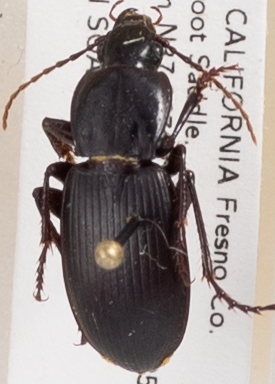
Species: Pterostichus ordinarius
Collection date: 2018-07-16
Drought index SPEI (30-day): -1.604
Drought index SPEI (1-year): -0.39
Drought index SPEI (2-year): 0.71